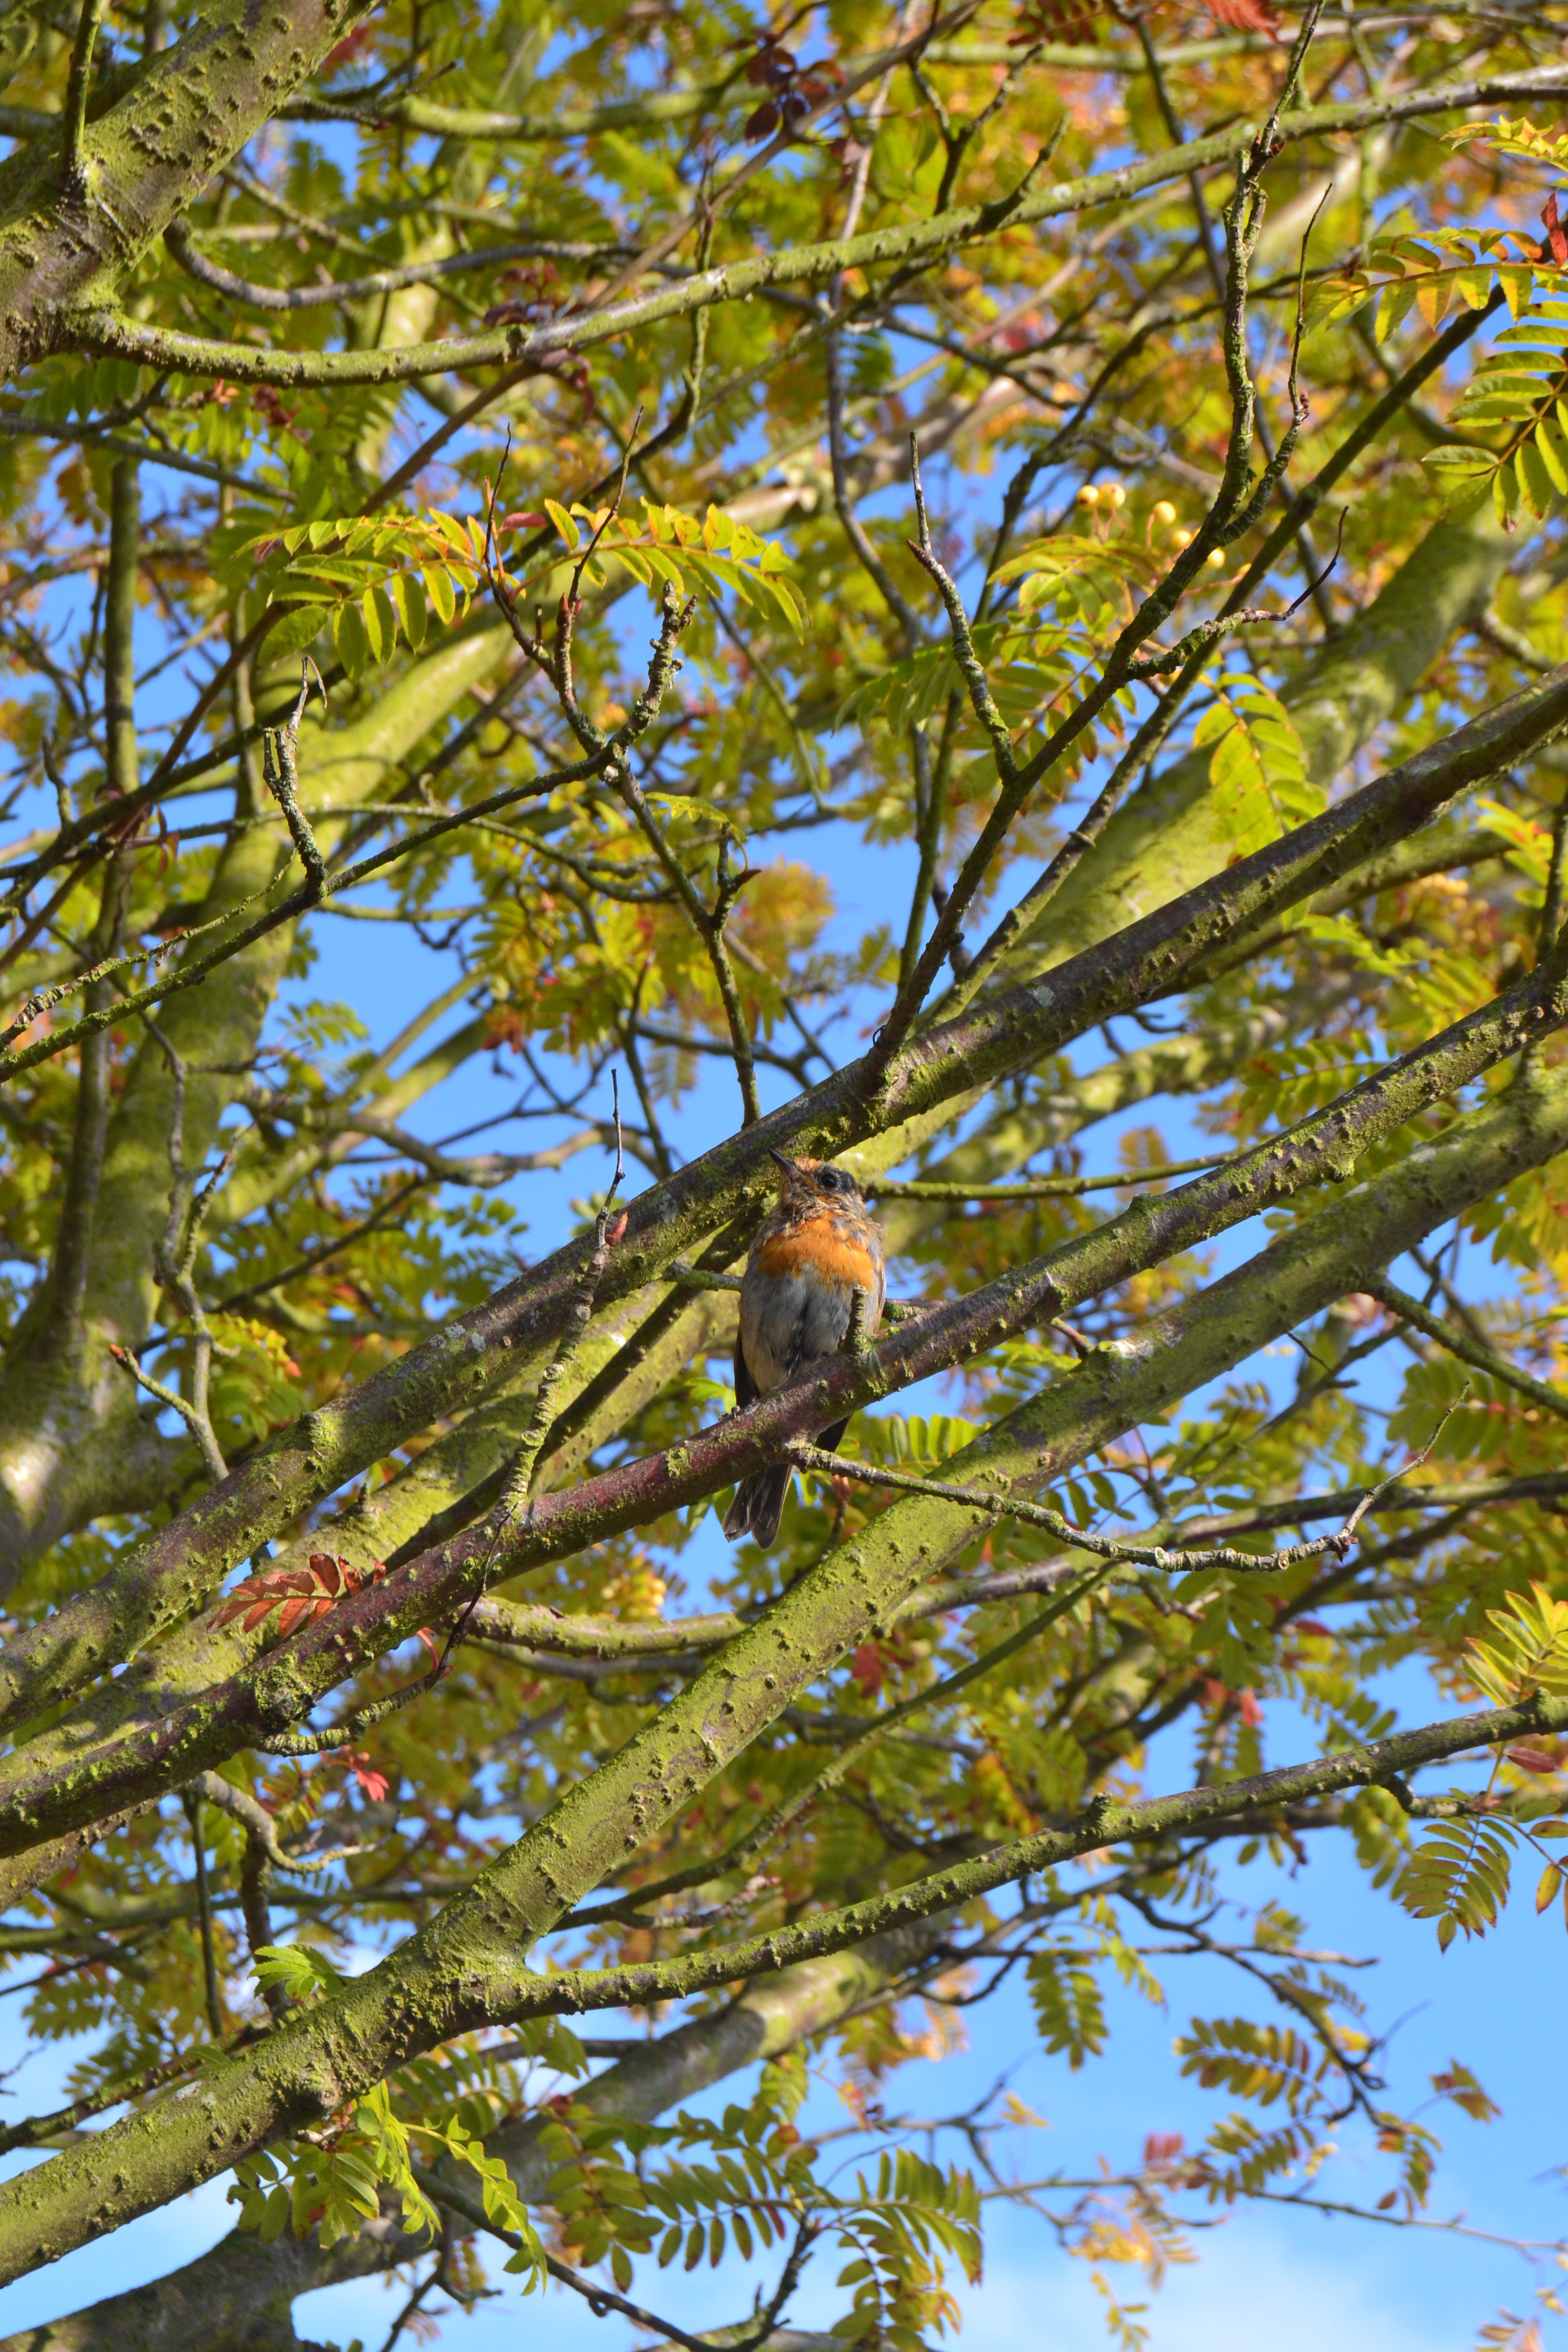
tree, branch, plant, sunlight, leaf, flower, autumn, botany, season, deciduous, flowering plant, woody plant, land plant